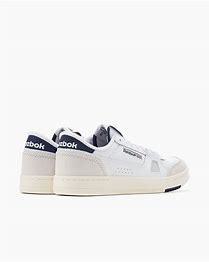
Brand: Reebok
Model: LT Court